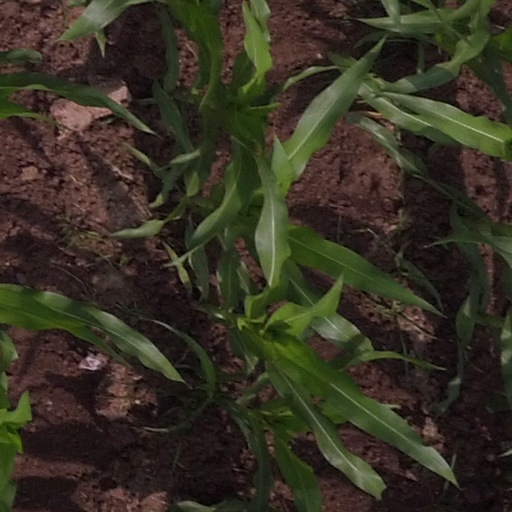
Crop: maize; corn